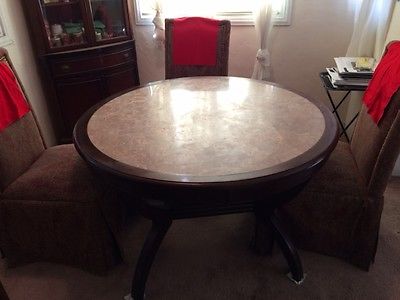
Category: table